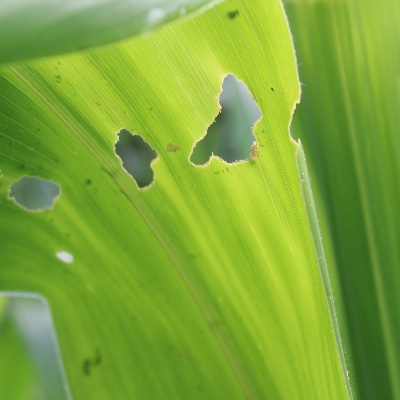
Crop: Maize
Condition: leaf beetle